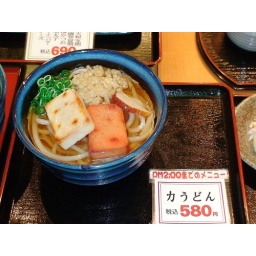
plastic version of food in window